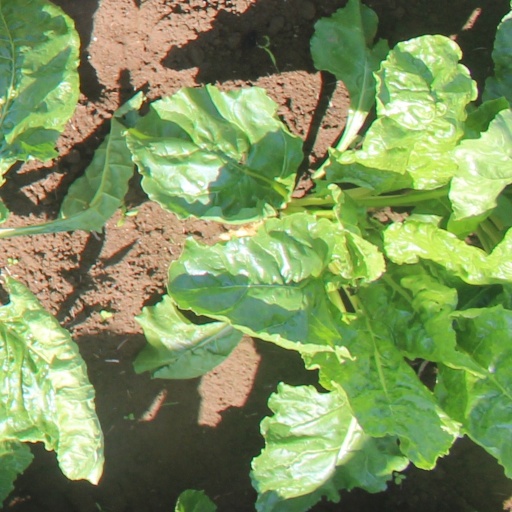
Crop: sugar beet